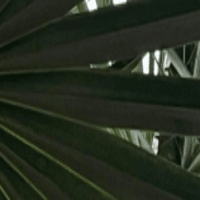
Label: Healthy sample